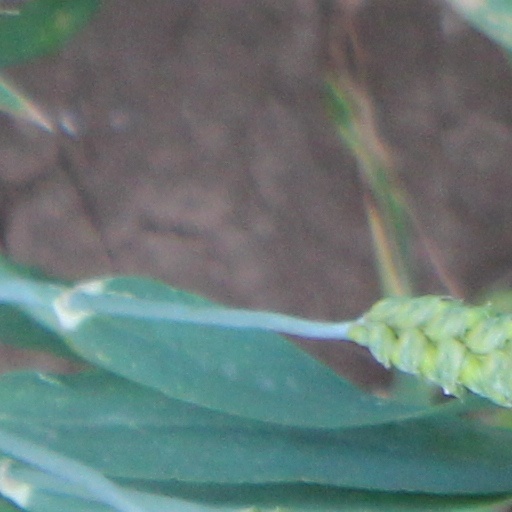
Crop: wheat